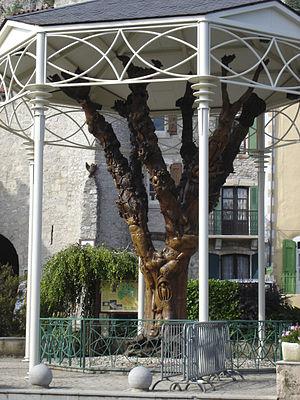
Le canton du Caylar est une ancienne division administrative française située dans le département de l'Hérault, dans l'Arrondissement de Lodève. Il fait partie de la région naturelle du Larzac.
Le Caylar est une commune française située dans le département de l'Hérault en région Occitanie.